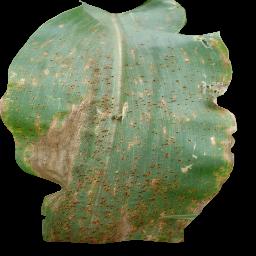
Label: Corn___Common_rust